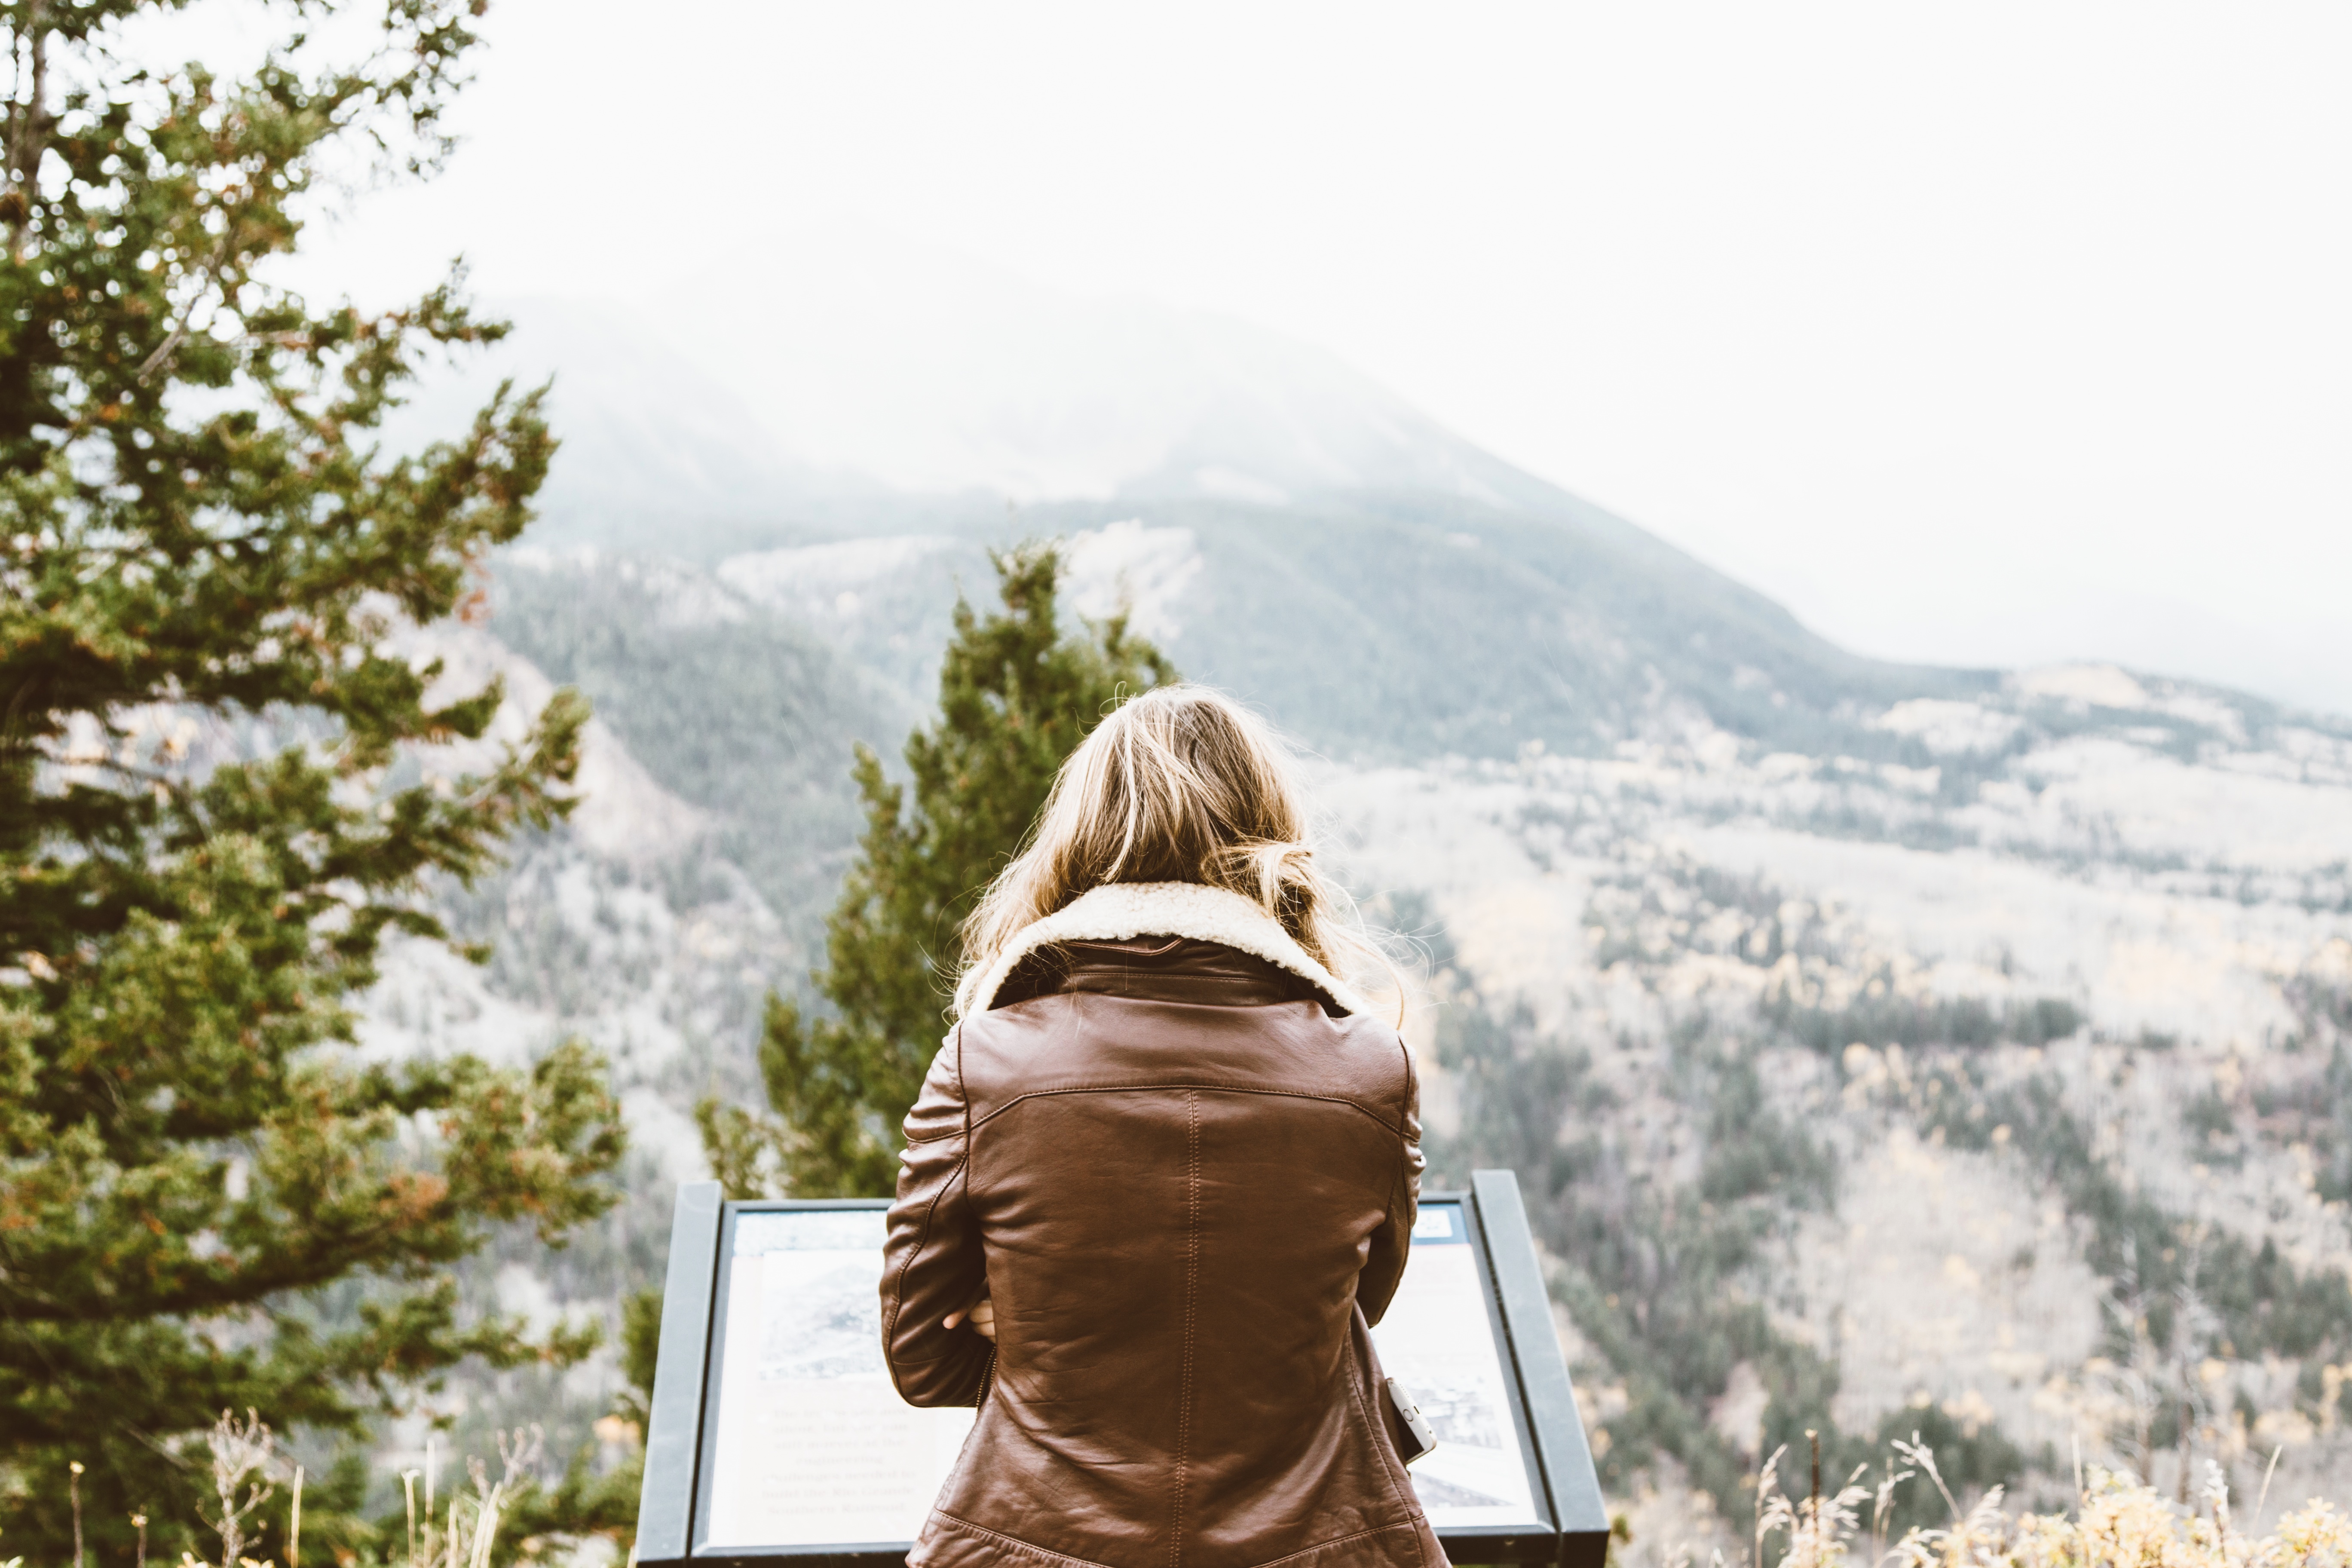
walking, person, mountain, winter, woman, adventure, female, lady, season, back